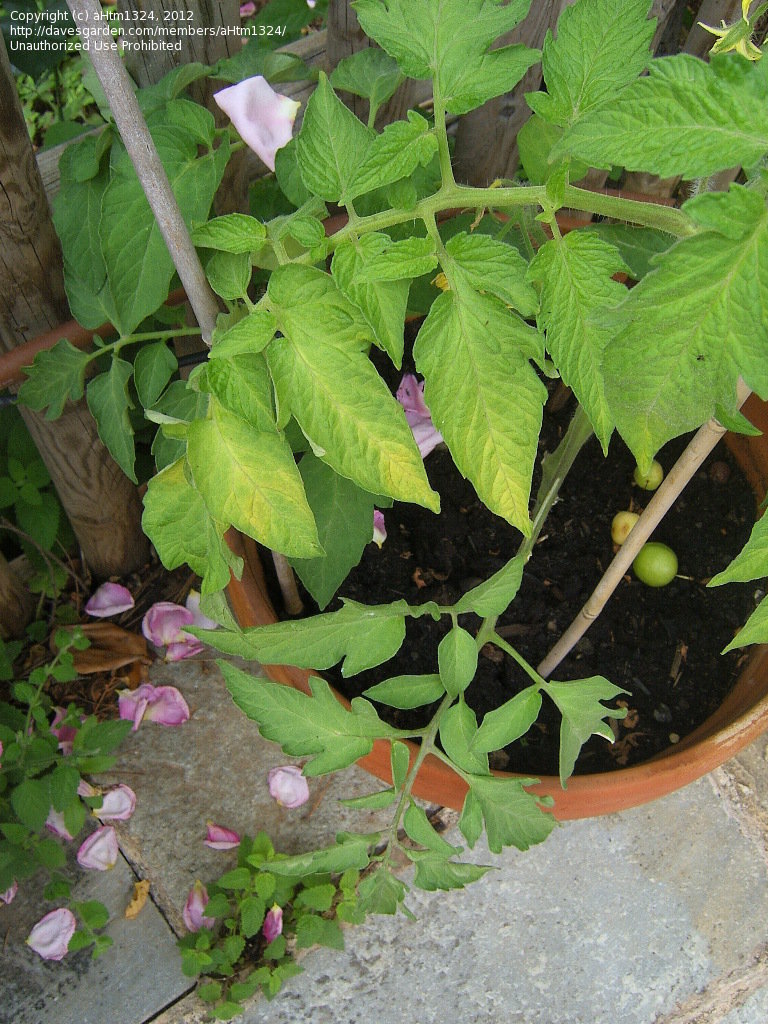
Label: Tomato leaf yellow virus
Plant: Tomato
Condition: yellow virus